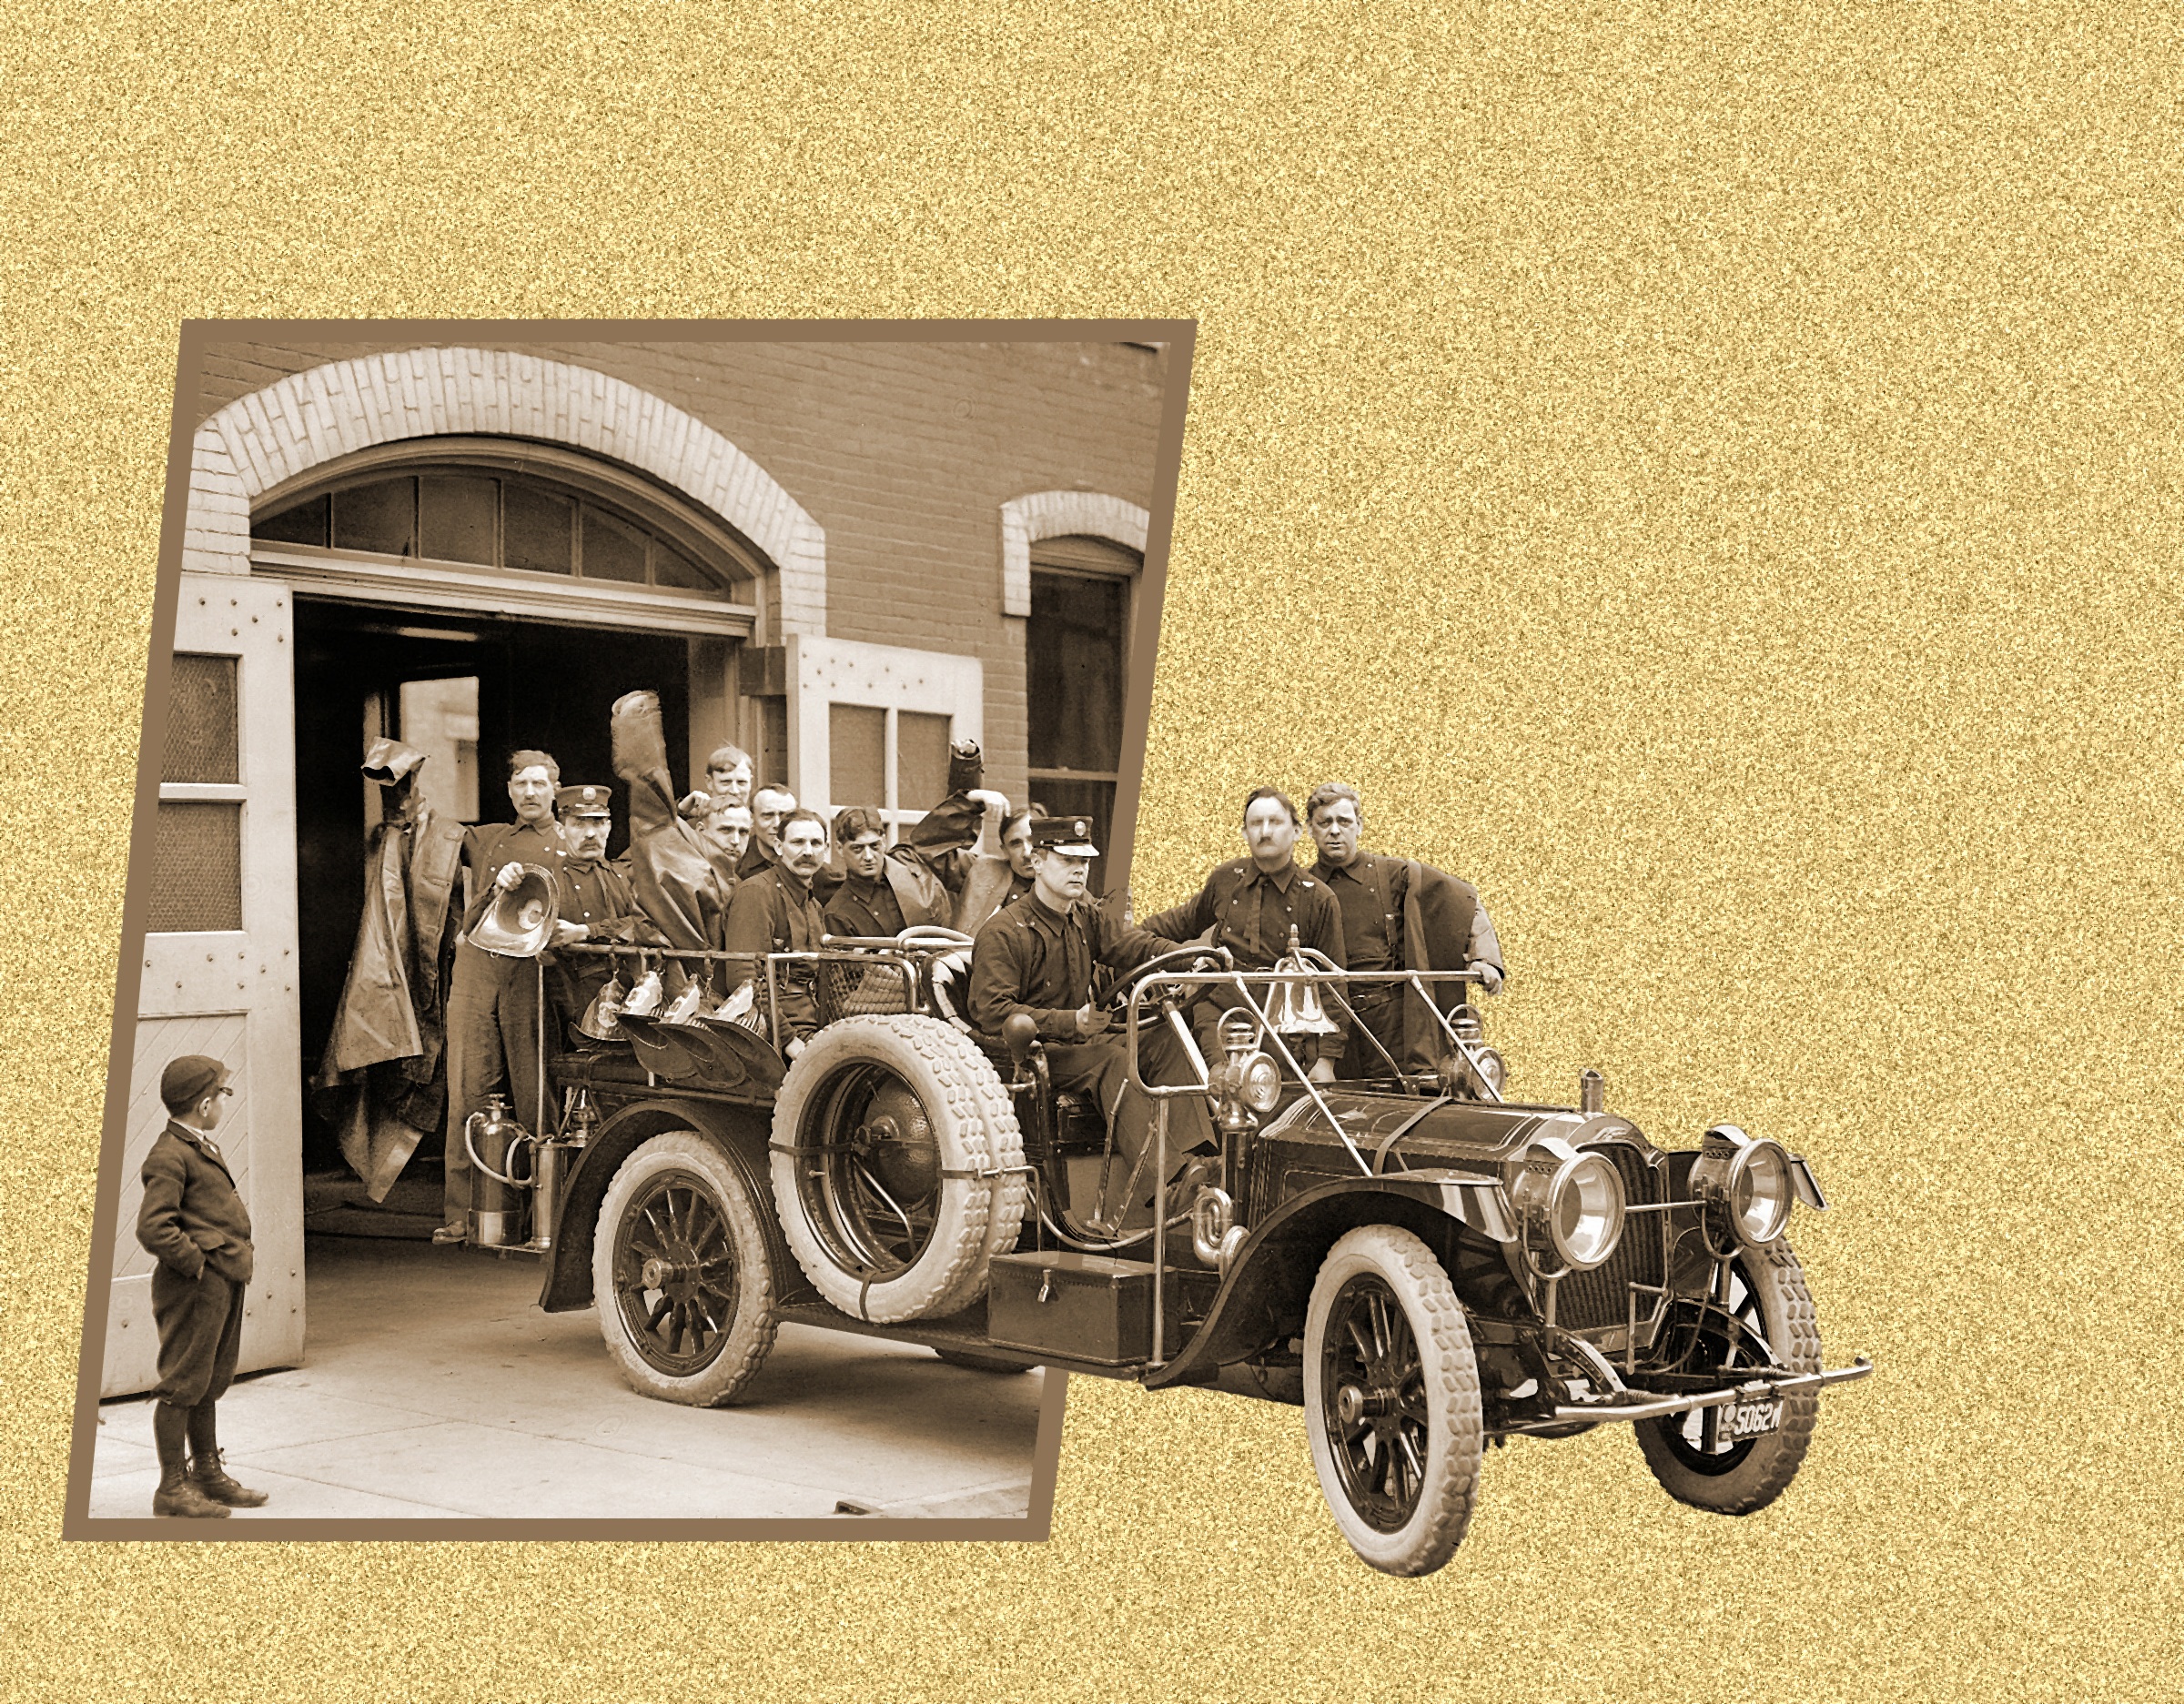
car, vintage, vehicle, toy, street scene, vintage car, steam engine, classic, detroit, antique fire truck, land vehicle, vintage photo, automobile make, 1911 packard fire truck, out of bound effect